Ted Ellis (artist)

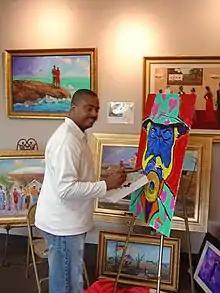
Ted Ellis creating art.

Born and raised in New Orleans, Louisiana, to a professional musician-father and a housewife-mother, Ted Ellis' earliest hints of artistic talent began to show at five-years-old. Ellis' first attempt at art was a third-grade freehand sketch of a dog from Archie Comics, which he drew so accurately that friends and family believed it had been traced. Growing up, one of his favorite characters to draw was "Wile E. Coyote", and as an adult he continues to enjoy comic books as "refreshing".